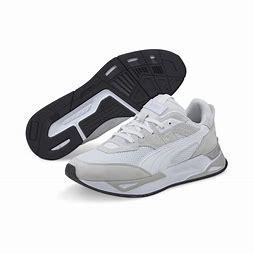
Brand: Puma
Model: Mirage Sport